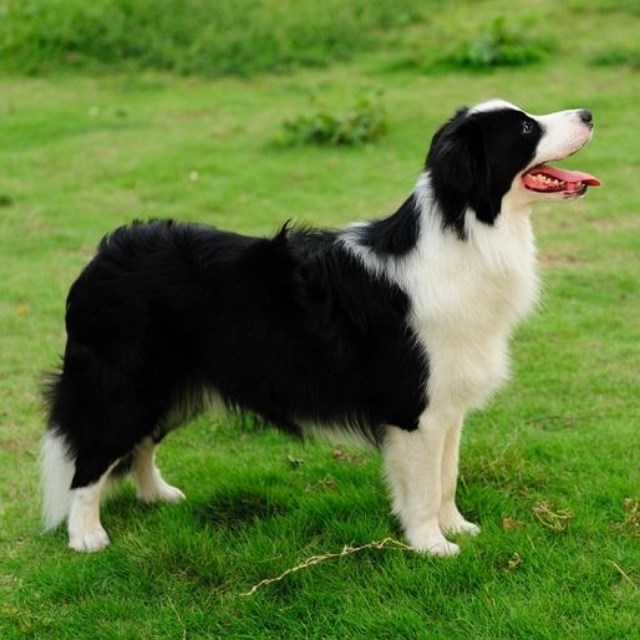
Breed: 2594-n000109-Border_collie